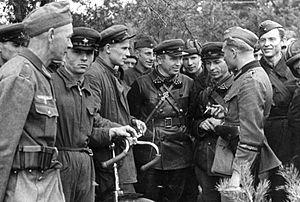
The Soviet Story est un film documentaire letton réalisé en 2008. Il traite de la collaboration des régimes soviétique et allemand avant l'année 1941. Il a été écrit et dirigé par Edvins Snore et financé par le Groupe l'Union pour l'Europe des nations du Parlement européen.
Des comparaisons entre le nazisme et le communisme ont été effectuées par plusieurs historiens, philosophes politiques et intellectuels, du fait des similitudes techniques de la logistique totalitaire entre nazisme et stalinisme. Certains, comme l'Allemand Ernst Nolte, y voient deux systèmes qui s'articulent en action-réaction. Dans son livre Le Passé d'une illusion, François Furet note que nazisme et communisme partagent une même opposition envers la démocratie libérale et ce qu'ils nomment la « bourgeoisie capitaliste ». Les deux idéologies se réclament du socialisme et utilisent son image l'une comme l'autre, les principaux pays communistes s'affichant « socialistes » et « nazisme » étant une abréviation de national-socialisme. Le Troisième Reich et l'URSS de Staline sont définis par la philosophe allemande Hannah Arendt comme des régimes « totalitaires », qualificatif également appliqué par les médias aux régimes de Mao Zedong, de Pol Pot ou de Kim Il-sung.